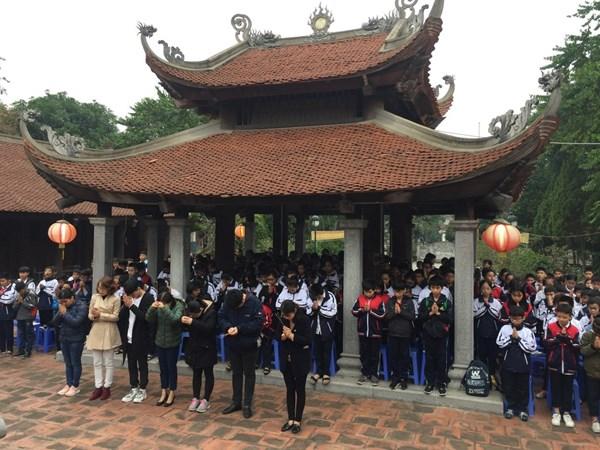
ở khu vực ngôi đình có sự xuất hiện của nhiều người